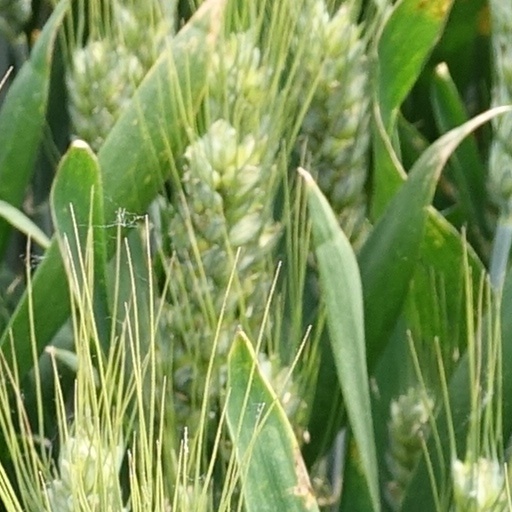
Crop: wheat